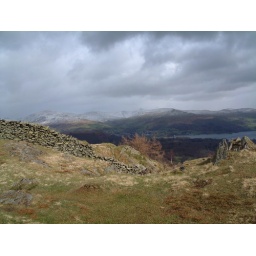
Fairfield horse shoe and Lake Windermere near Ambleside